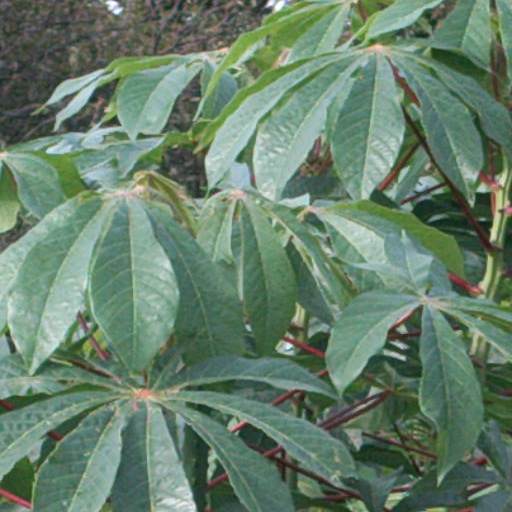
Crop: cassava